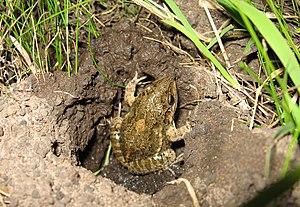
Leptodactylus latinasus est une espèce d'amphibiens de la famille des Leptodactylidae.